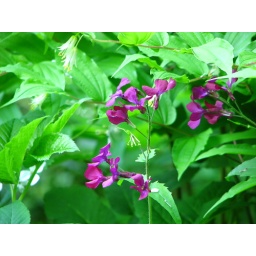
There's a little path between Blanca and the beach and these little flowers grew there in the forrest, only getting a little light.